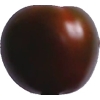
Label: tomato_maroon